Let There Be Rock (song)

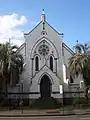
The Kirk in Surry Hills, Sydney, the filming location of the music video

The music video for "Let There Be Rock" was filmed in July 1977. It was recorded in the Kirk Gallery church in Surry Hills, Sydney and featured Bon Scott, Angus Young, Malcolm Young, Phil Rudd, and Cliff Williams, who replaced Mark Evans as the band's bassist shortly after the "Let There Be Rock" album was released. This marked one of Williams' first public appearances with AC/DC. Scott was dressed as a priest and the rest of the band as altar boys, with Angus Young wearing a halo prop on his head. Towards the end of the video it shows Angus, and the rest of the band jamming while he plays the guitar. In an alternate ending of the video, the colors are morphed and the camera zooms in on the stained glass window. According to an interview with the Young brothers, Scott injured himself in the final jump from the podium. In the video and studio recording, Scott also sings the pre-chorus incorrectly, introducing 'sound' before 'light.' This is corrected during live performances of the song,